Iranian Anti-Vivisection Association

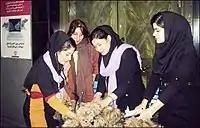
Academic presentation of alternatives to animal testing in veterinary education by IAVA's members.

In order to refine the country's current research and training approach, IAVA has participated in numerous national and international veterinary and animal science congresses. In this regard, papers, documents, booklets, slideshow presentations, leaflets, posters and videos have also been designed, published and distributed.